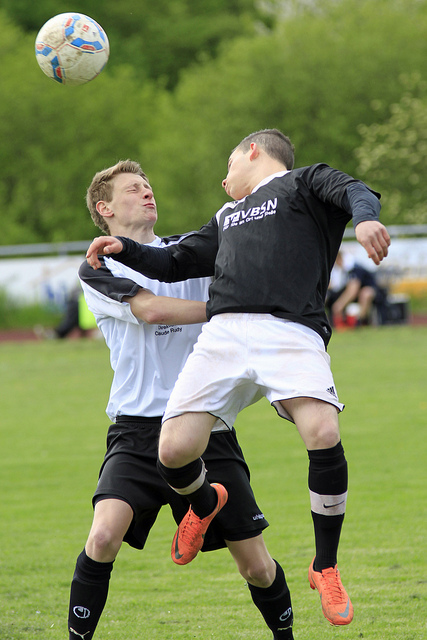
hai người bạn đang tranh chấp bóng ở trên sân